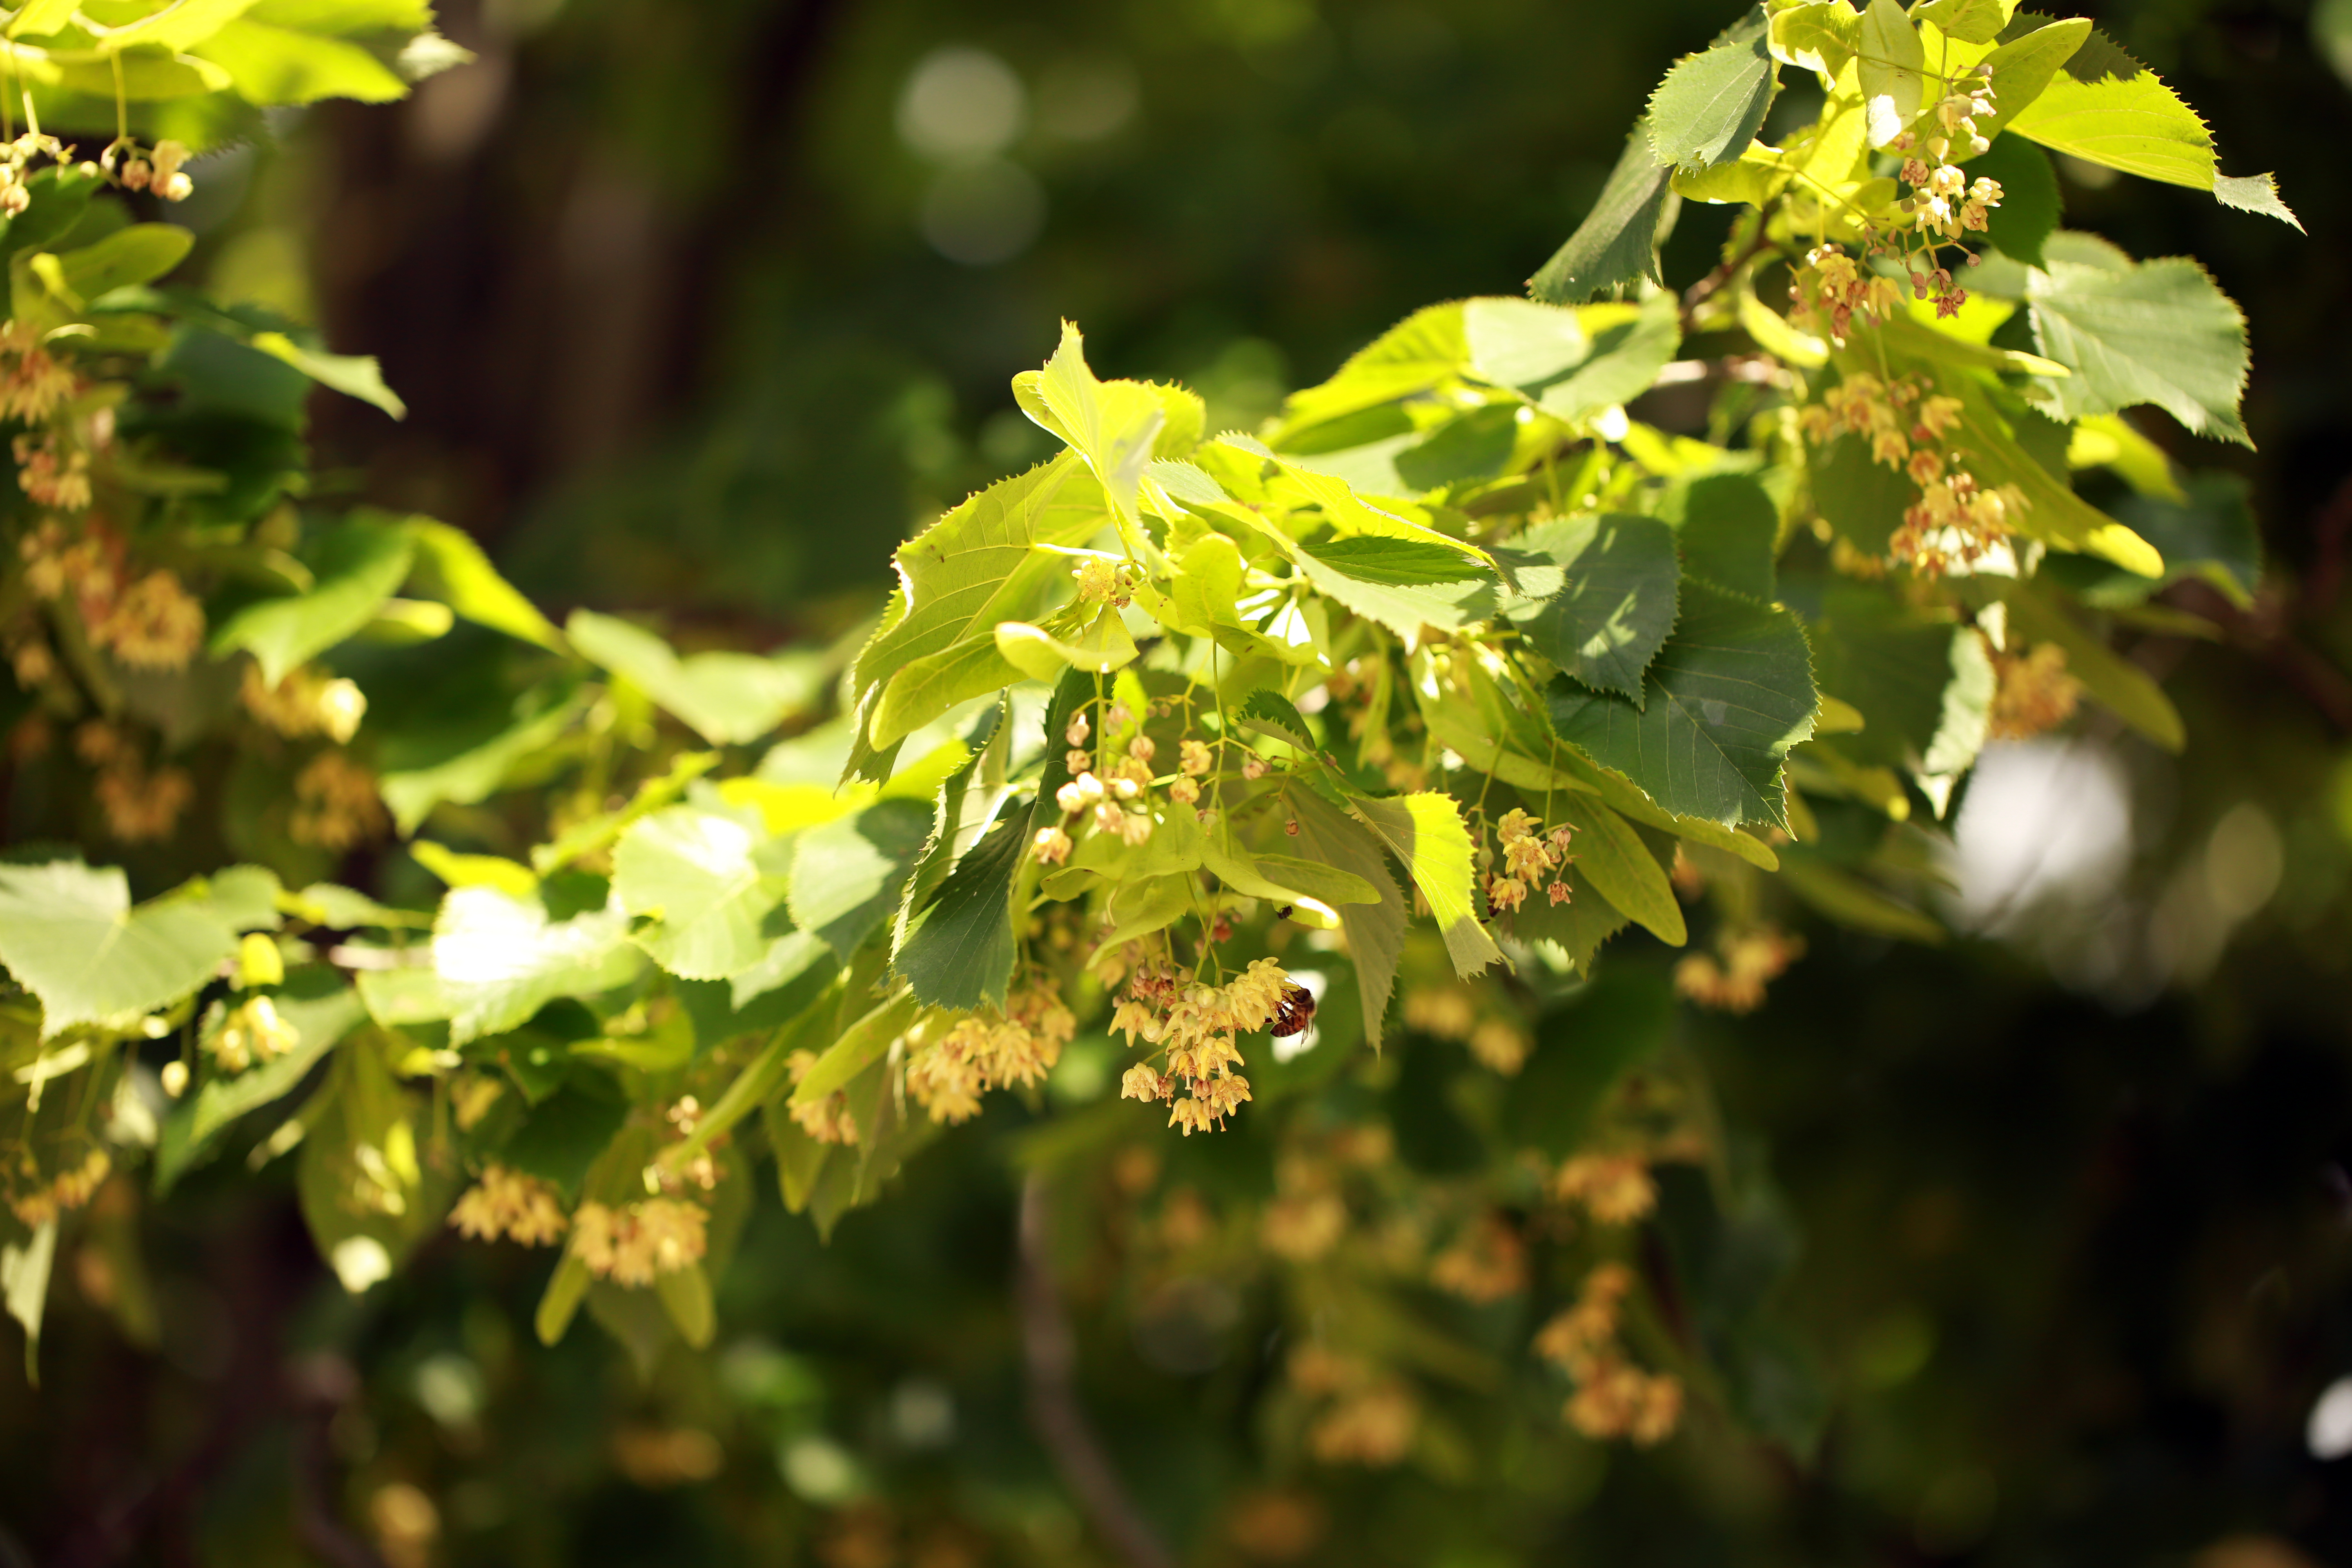
tree, nature, branch, blossom, light, plant, fruit, sunlight, leaf, flower, france, europe, food, green, produce, autumn, canon, botany, garden, flora, season, midi, shrub, deciduous, t, fleurs, ombre, lumiere, arbres, southfrance, sdfrankreich, zuidfrankrijk, mditerrane, languedocroussillon, hrault, jacou, frankrijk, floraison, solstice, frankreich, tilleuls, macro photography, flowering plant, maidenhair tree, woody plant, land plant